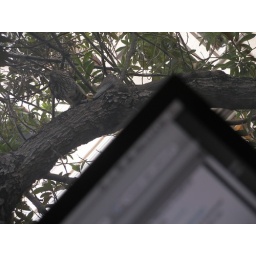
Falcon eating a pigeon outside my window at work - in the Mission District of San Francisco.